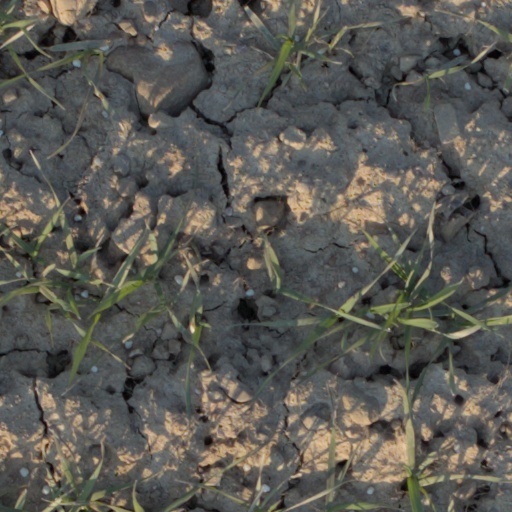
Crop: wheat